The October Horse

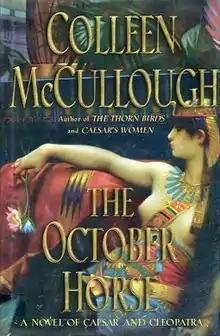
First US edition cover

The October Horse is the sixth novel in Colleen McCullough's "Masters of Rome series". It was first published in November 2002 by Century in UK and Simon & Schuster in USA.